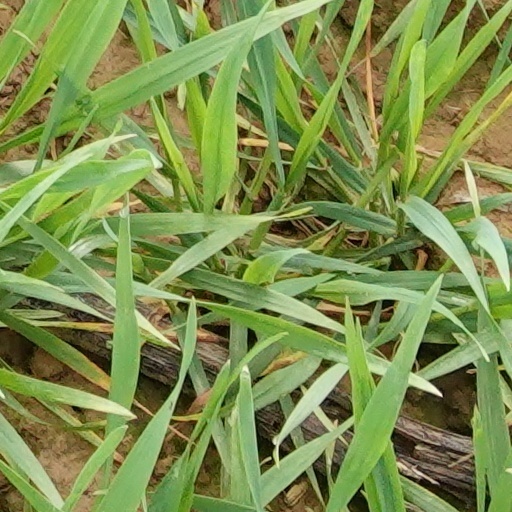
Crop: wheat